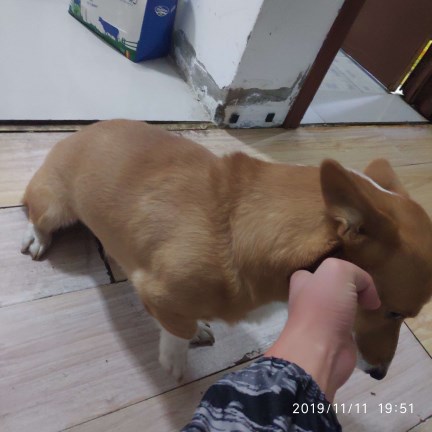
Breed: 2909-n000116-Cardigan